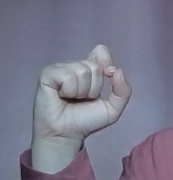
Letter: fa